Lists of saints

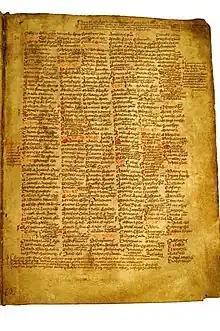
The Martyrology of Tallaght is an Irish martyrology from the late eighth century. It lists of hundreds of saints from Ireland and beyond.

In various religions, a saint is a revered person who has achieved an eminent status of holiness, known as sainthood. The word "saint" comes from the Latin word , meaning , and although "saint" has been applied in other religious contexts, the word has its origins in Christianity. In Christianity, some religious authorities require that a person undergo a formal process of canonization to be recognized as a saint, such as the Catholic and Eastern Orthodox Churches. These churches also hold that a saint may intercede on behalf of the living who invoke them in prayer, a belief which is rejected by Protestants. Outside Christianity, the word "saint" has been extended to include revered figures in Buddhism, Chinese folk religion, Greek polytheism, Hinduism, Islam, Jainism, Judaism, Shinto, and Zoroastrianism.